Charles Bronson (prisoner)

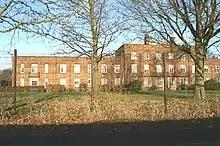
Ashworth Hospital, where Bronson spent some time as a mental health patient

Bronson was convicted of armed robbery in 1974, aged twenty two, and sentenced to seven years imprisonment. He was sent to Walton Gaol, and soon ended up in the punishment block after attacking two prisoners without being provoked. He was transferred to Hull in 1975. After refusing prison work, he smashed up a workshop after an altercation with a prison officer, and was sent to the punishment block. He was injected with the sedative chlorpromazine, which made him violently ill, and six months were added to his sentence.